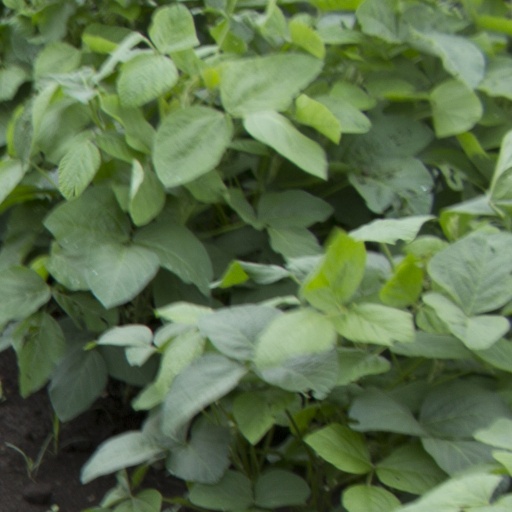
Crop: soybean